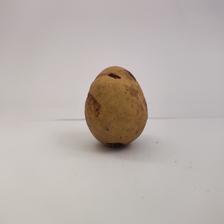
Size: Spoiled